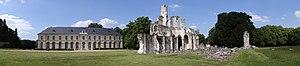
Ruine de l’abbatiale de l'abbaye royale de Chaalis (à droite). Chapelle (derrière l'abbatiale). Château de Chaalis (à gauche). Fontaine-Chaalis, 20 mai 2018 This building is indexed in the Base Mérimée, a database of architectural heritage maintained by the French Ministry of Culture,
L’abbaye royale de Chaalis est une ancienne abbaye cistercienne située à Fontaine-Chaalis, au centre de la forêt d'Ermenonville, face à la Mer de sable, dans le département de l’Oise, en région des Hauts-de-France, à environ quarante kilomètres au nord-est de Paris.